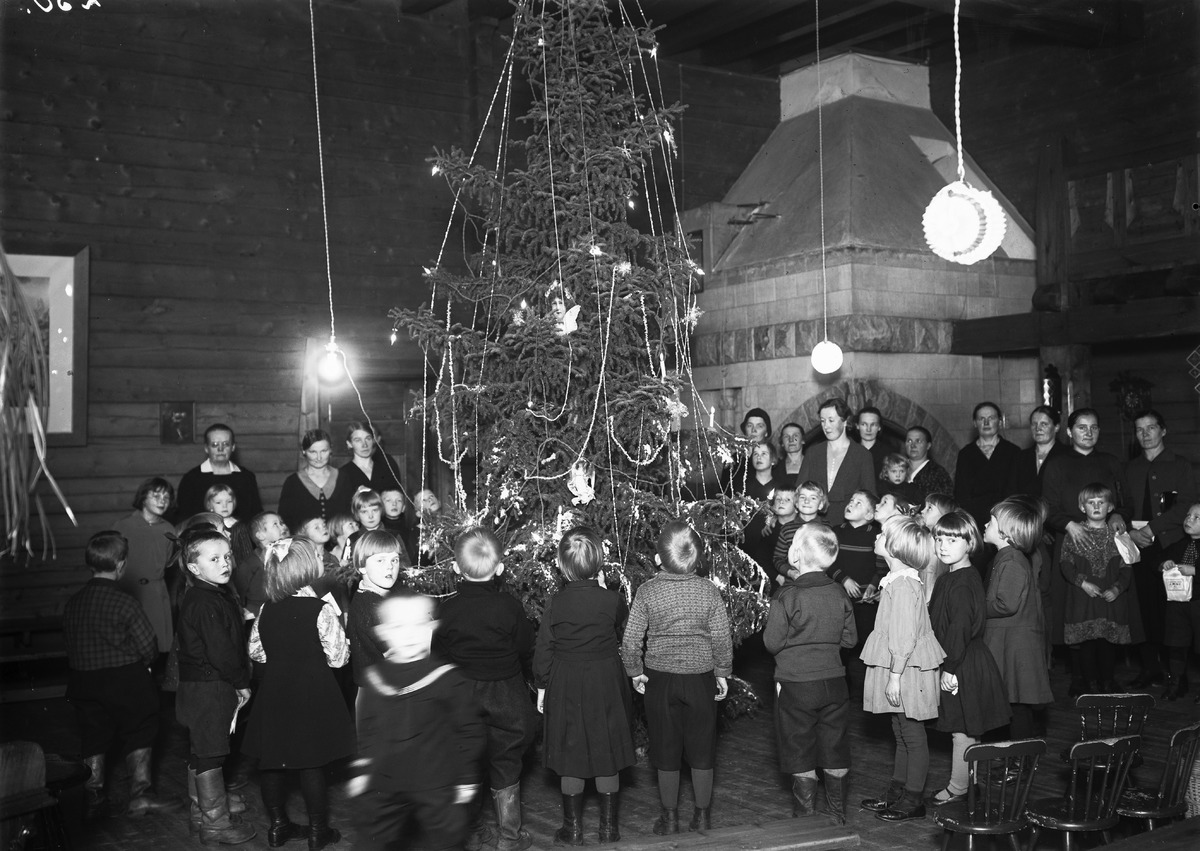
Lapset joulukuusen ympärillä Ainolan lastentarhan joulujuhlassa
Children around the Christmas tree in Ainola kindergarten's Christmas party
sisällön kuvaus: Lapset joulukuusen ympärillä Ainolan lastentarhan joulujuhlassa 23.12.1932. content description: Children around the Christmas tree in Ainola kindergarten's Christmas party on December 23, 1932.
Vuosi: 1932
Paikka: Suomi, Oulu, Suomi, Pohjois-Pohjanmaa, Oulu
Aiheet: sisäkuva; ryhmäkuva; joulukuuset; lastentarhat; päiväkodit; lastenhoito; childcare; Christmas trees; kindergartens